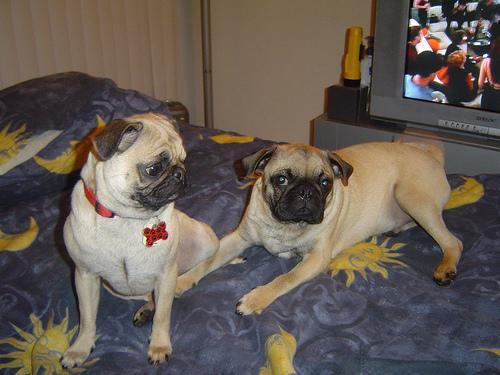
pug